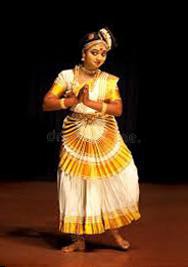
Dance form: mohiniyattam